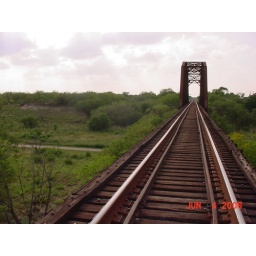
A train bridge crossing over the Arroyo Colorado and a hike/.bike trail in Harlingen, TX.